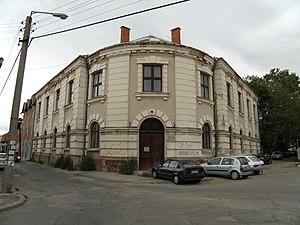
Les monuments culturels protégés constituent une catégorie de monuments de Serbie inscrits sur une liste de monuments bénéficiant de la protection de l'État. Il s'agit d'une troisième catégorie de monuments protégés classés, par leur importance, après les monuments culturels d'importance exceptionnelle et les monuments culturels de grande importance.
Le bâtiment de la Maison de la JNA à Negotin se trouve à Negotin, dans le district de Bor, en Serbie. Il est inscrit sur la liste des monuments culturels protégés de la République de Serbie.
Cet article recense les monuments culturels du district de Bor en Serbie.